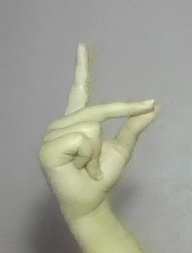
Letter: ta